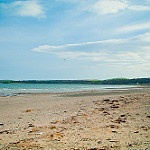
Label: sea